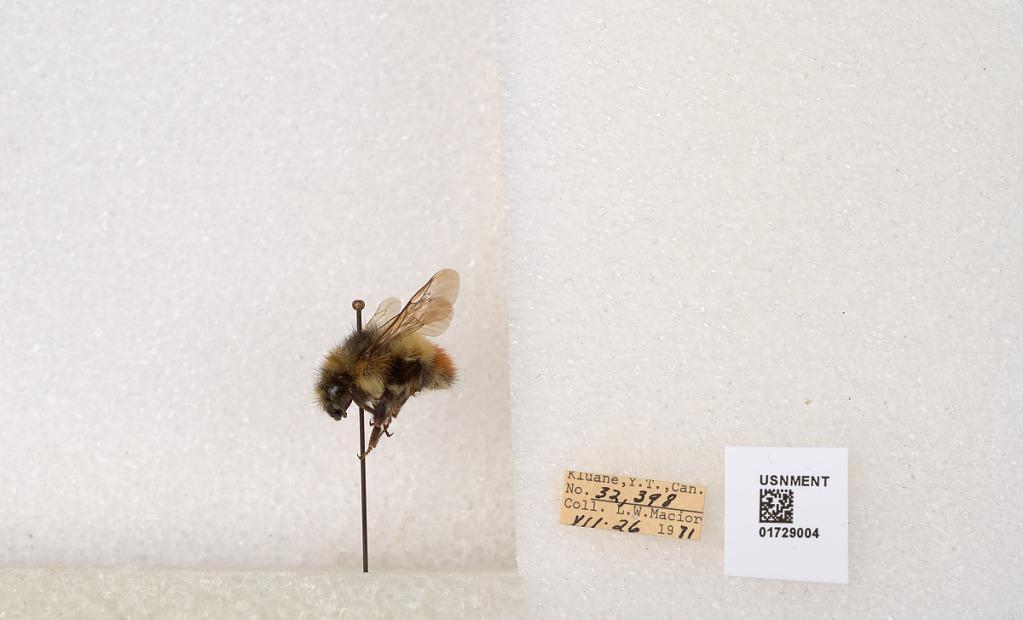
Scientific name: Bombus flavifrons Cresson
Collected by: L. Macior
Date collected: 1971-7-26
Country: Canada
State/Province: Yukon Territory
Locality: Kluane National Park and Reserve
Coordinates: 60.7493, -139.504